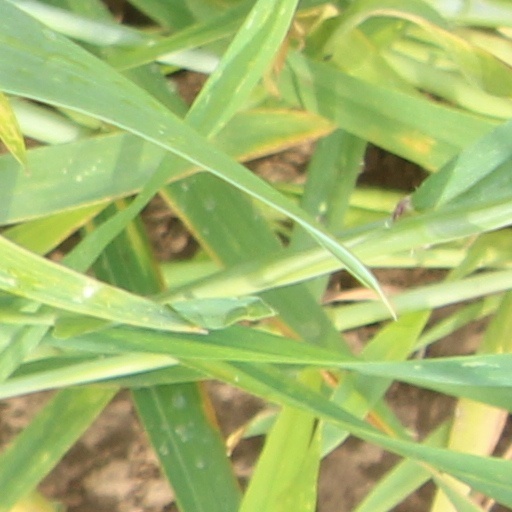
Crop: wheat